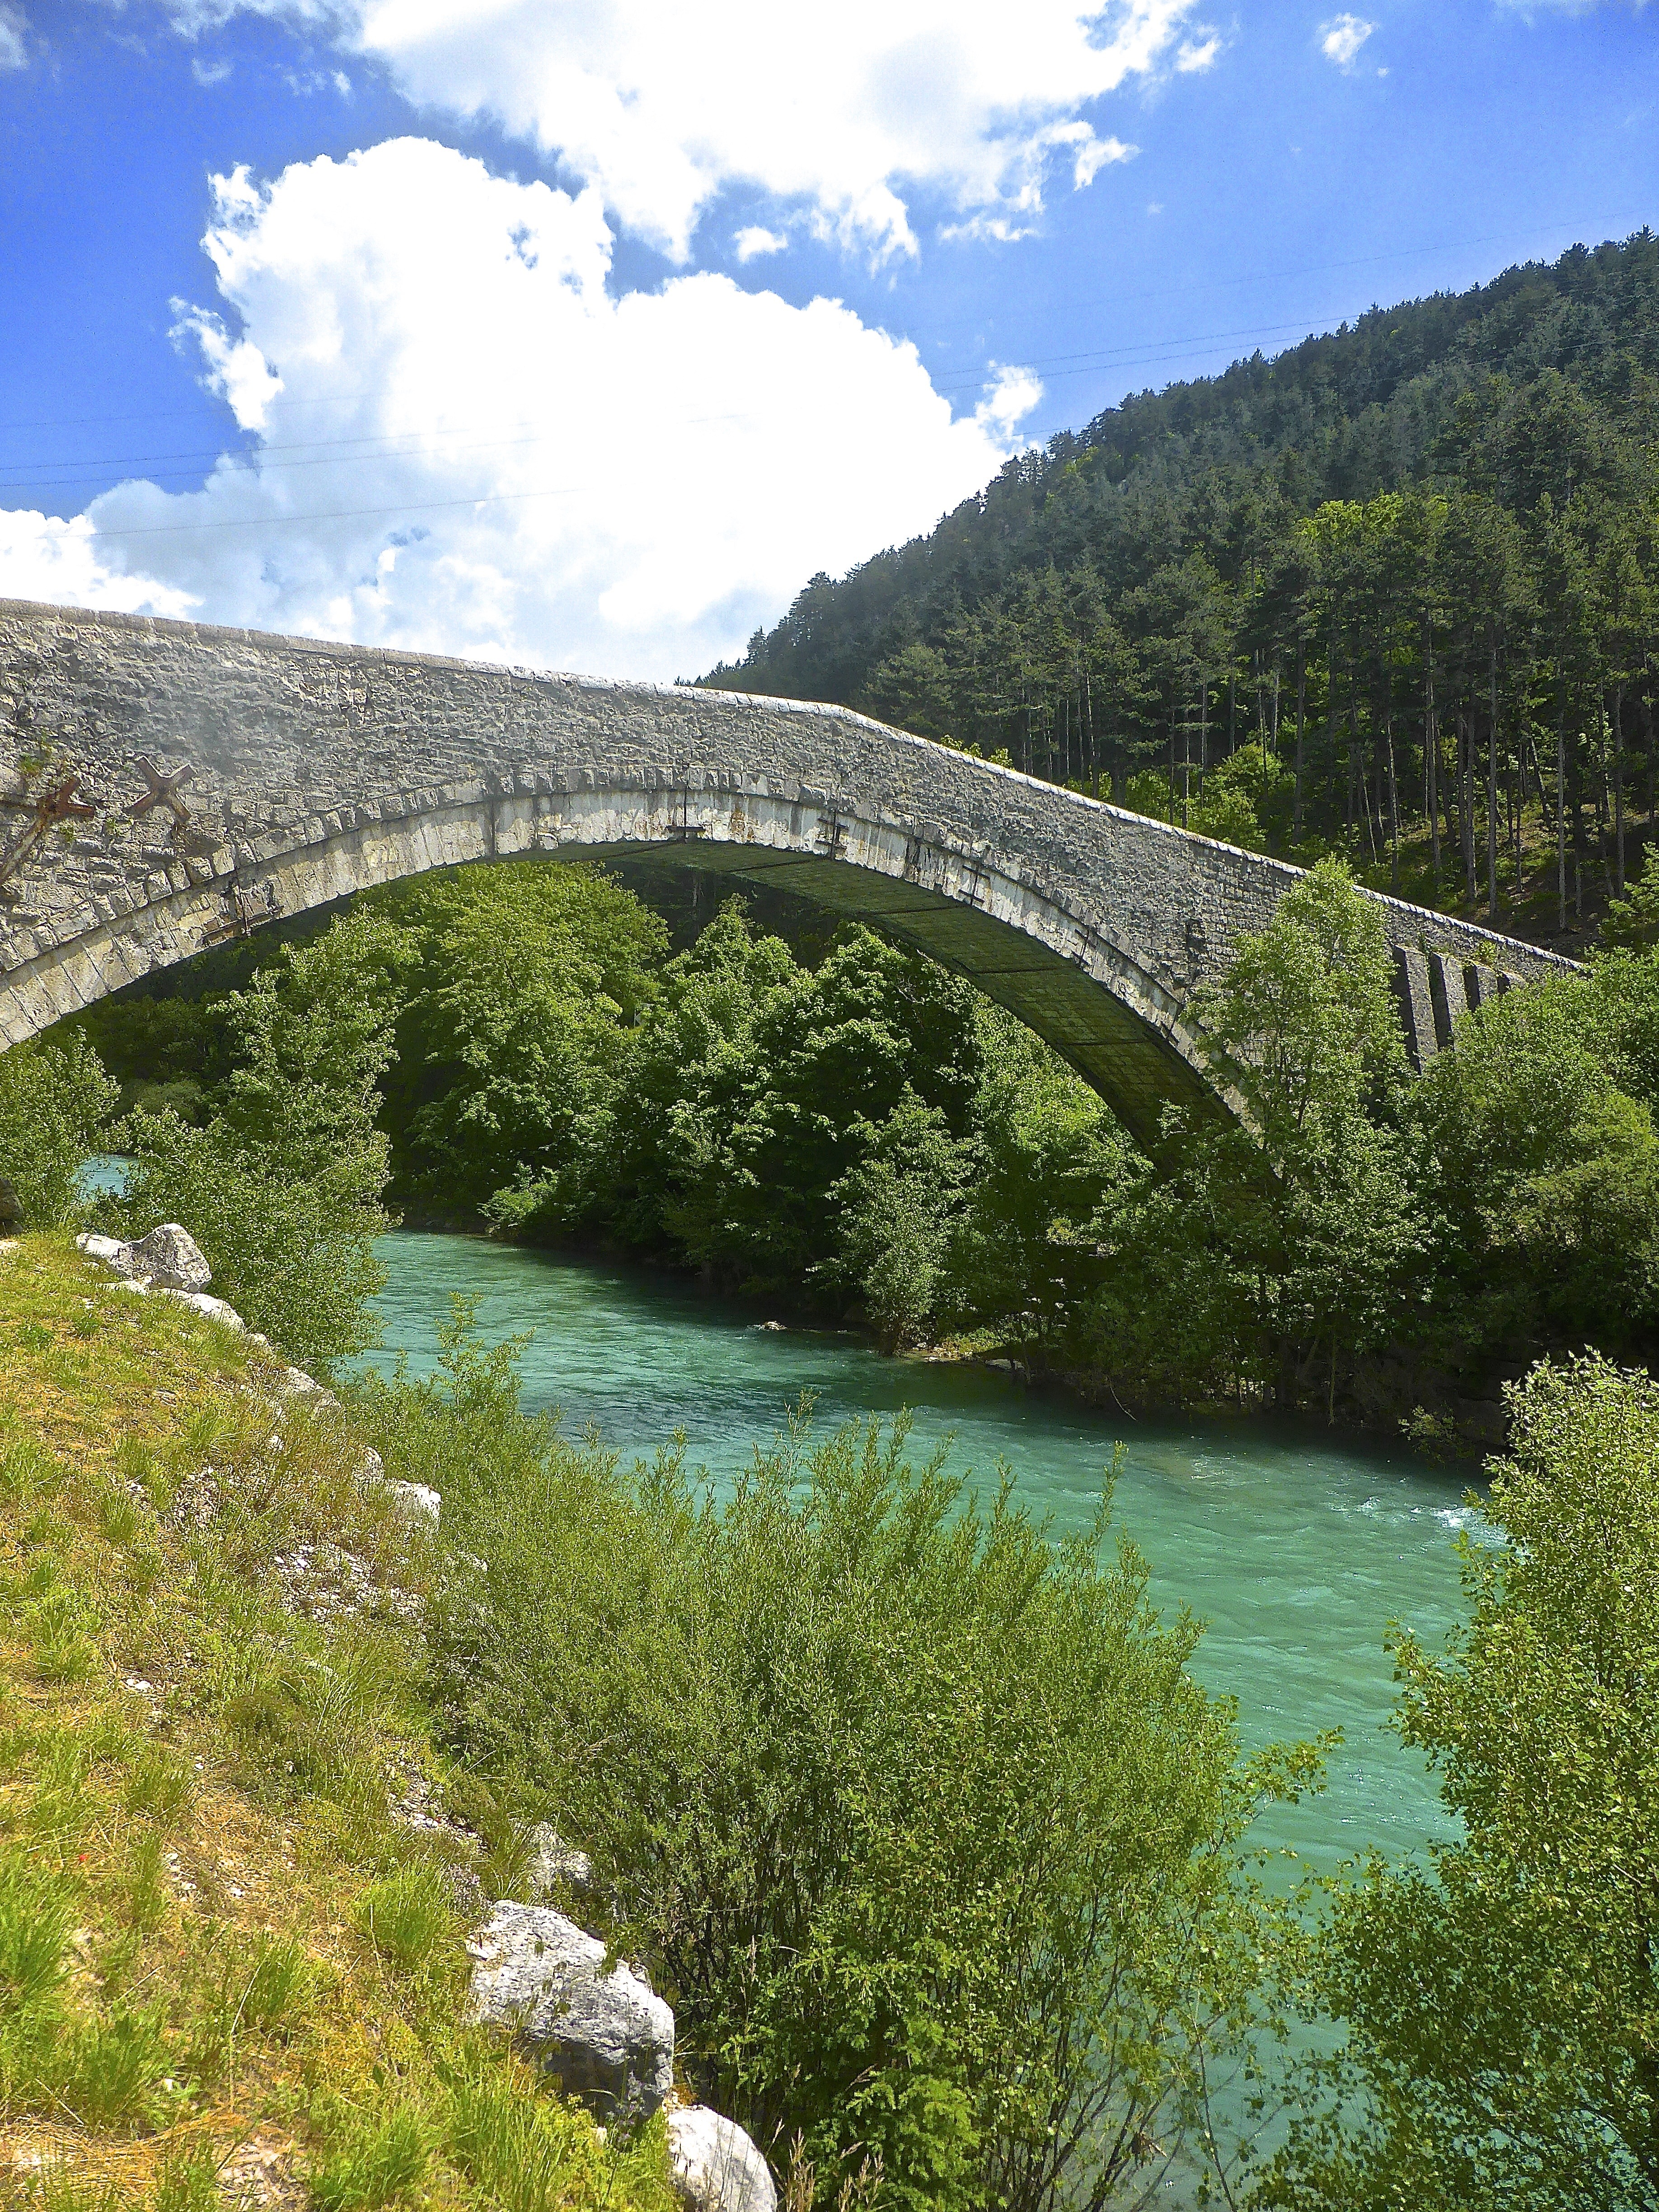
landscape, mountain, bridge, crossing, lake, river, valley, mountain range, stone, stream, arch, scenic, reservoir, historic, corsica, loch, tarn, arch bridge, mountain pass, devil's bridge, nonbuilding structure